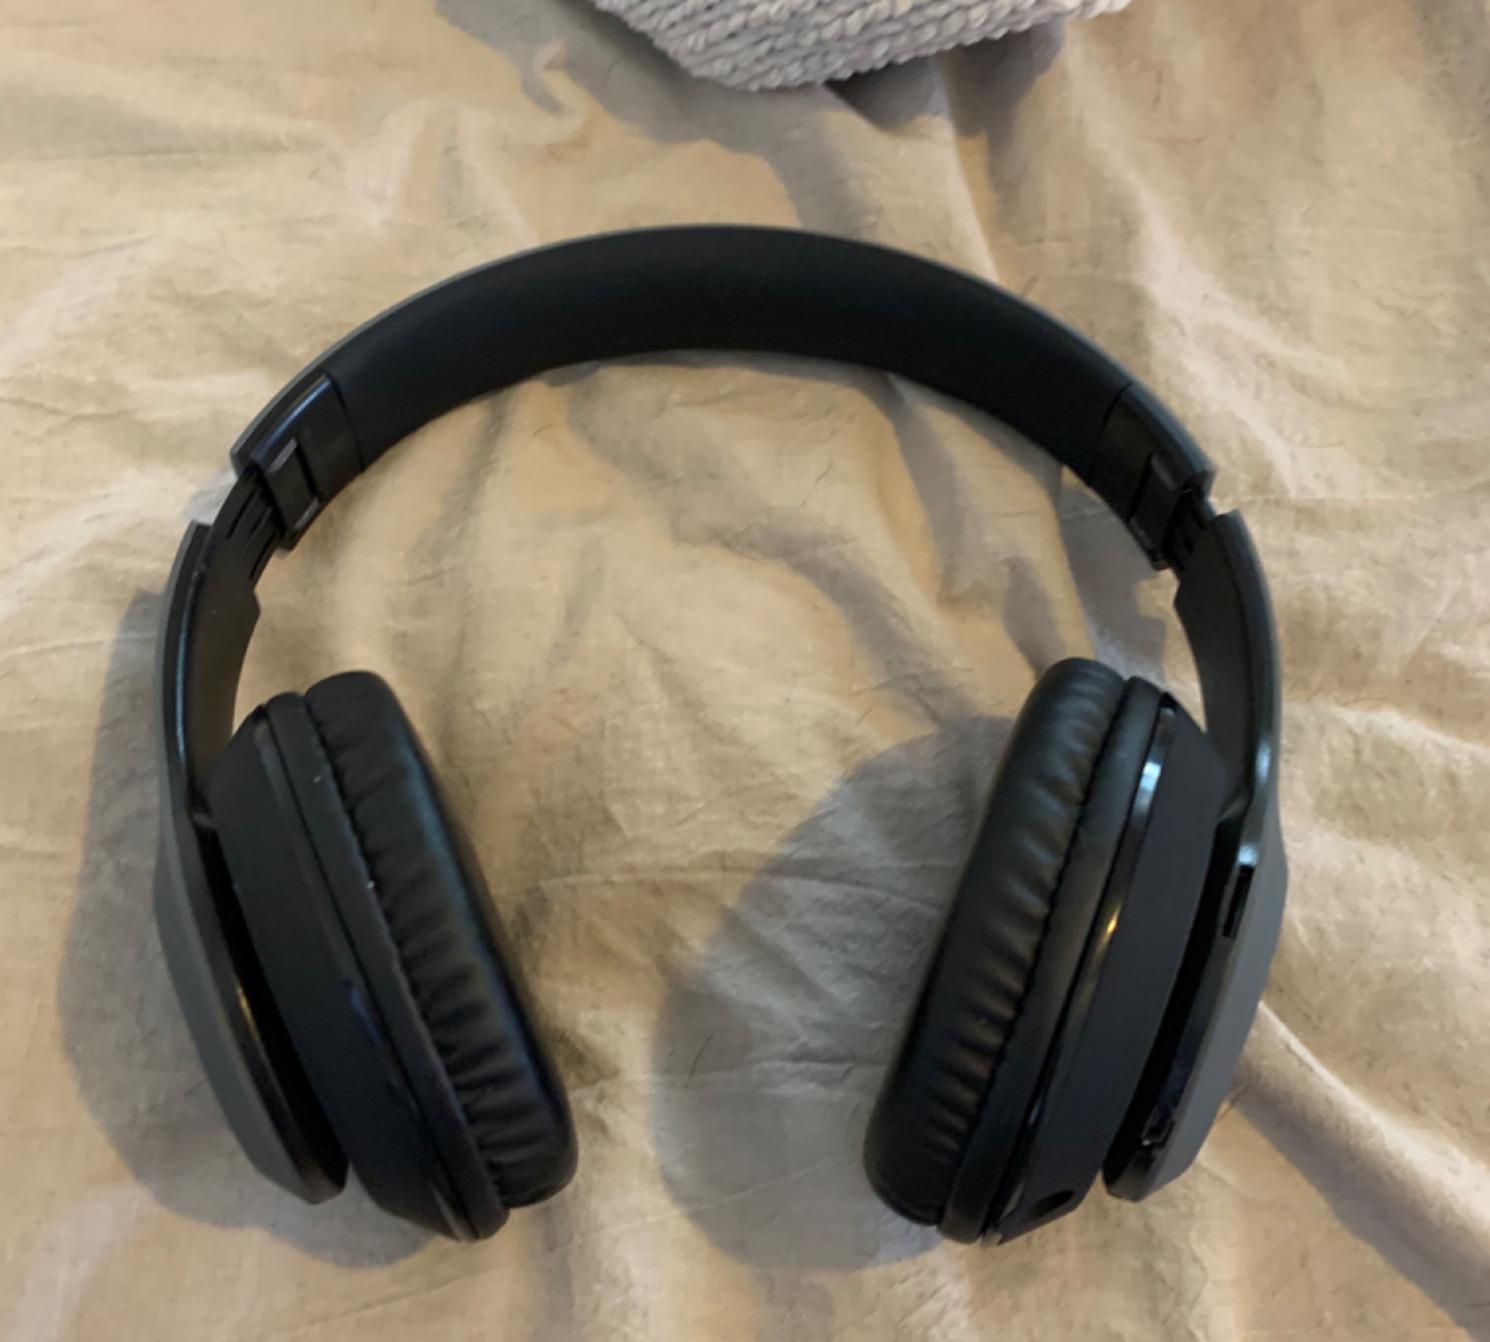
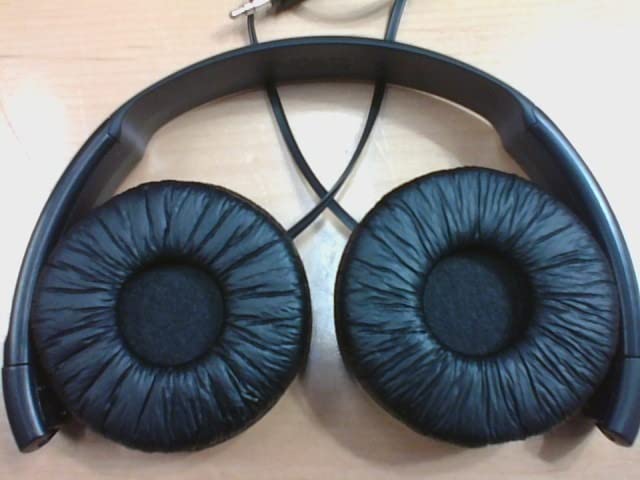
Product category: headphones
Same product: no